The Disaster Artist (film)

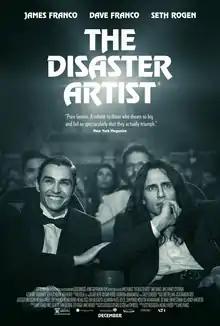
Theatrical release poster

The Disaster Artist is a 2017 American biographical comedy-drama film starring, co-produced and directed by James Franco. It was written by Scott Neustadter and Michael H. Weber, based on Greg Sestero and Tom Bissell's 2013 non-fiction book. The film chronicles an unlikely friendship between aspiring actors Tommy Wiseau and Sestero that results in the production of Wiseau's 2003 film "The Room", widely considered one of the worst films ever made. "The Disaster Artist" stars brothers James and Dave Franco as Wiseau and Sestero, respectively, alongside a supporting cast featuring Alison Brie, Ari Graynor, Josh Hutcherson, Jacki Weaver, and Seth Rogen.